Dick Sprang

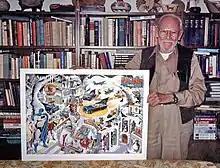
Dick Sprang and his Secrets of the Batcave in 1995

Sprang received an Inkpot Award at the San Diego ComiCon in 1992, and inducted into the Will Eisner Comic Book Hall of Fame in 1999.